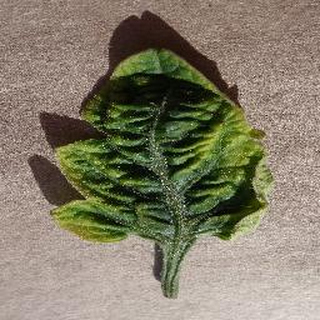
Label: tomato_yellow_leaf_curl_virus